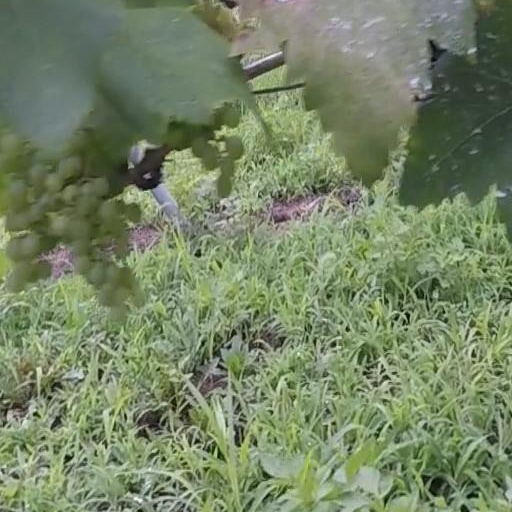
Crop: grape